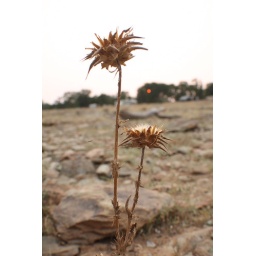
dried flowers around the lake